Stress granule

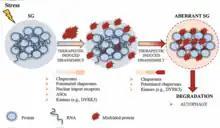
Stress granule dynamics

In cellular biology, stress granules are biomolecular condensates in the cytosol composed of proteins and RNA that assemble into 0.1–2 μm membraneless organelles when the cell is under stress. The mRNA molecules found in stress granules are stalled translation pre-initiation complexes associated with 40S ribosomal subunits, translation initiation factors, poly(A)+ mRNA and RNA-binding proteins (RBPs). While they are membraneless organelles, stress granules have been proposed to be associated with the endoplasmatic reticulum. There are also nuclear stress granules. This article is about the cytosolic variety.